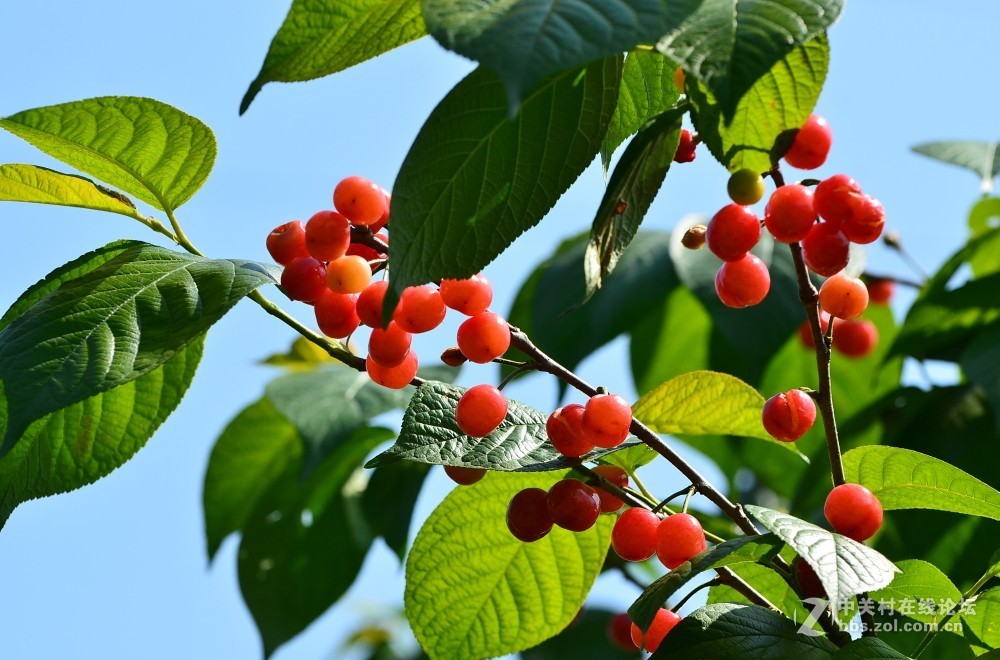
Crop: cherry
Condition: healthy